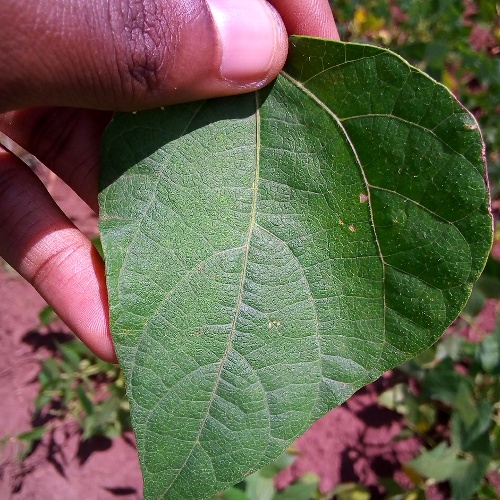
Leaf condition: healthy